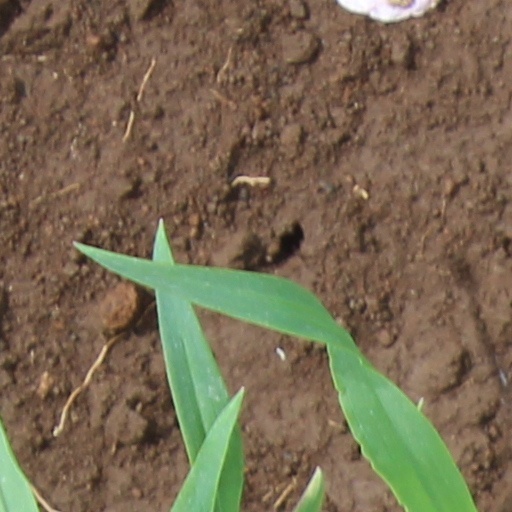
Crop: wheat